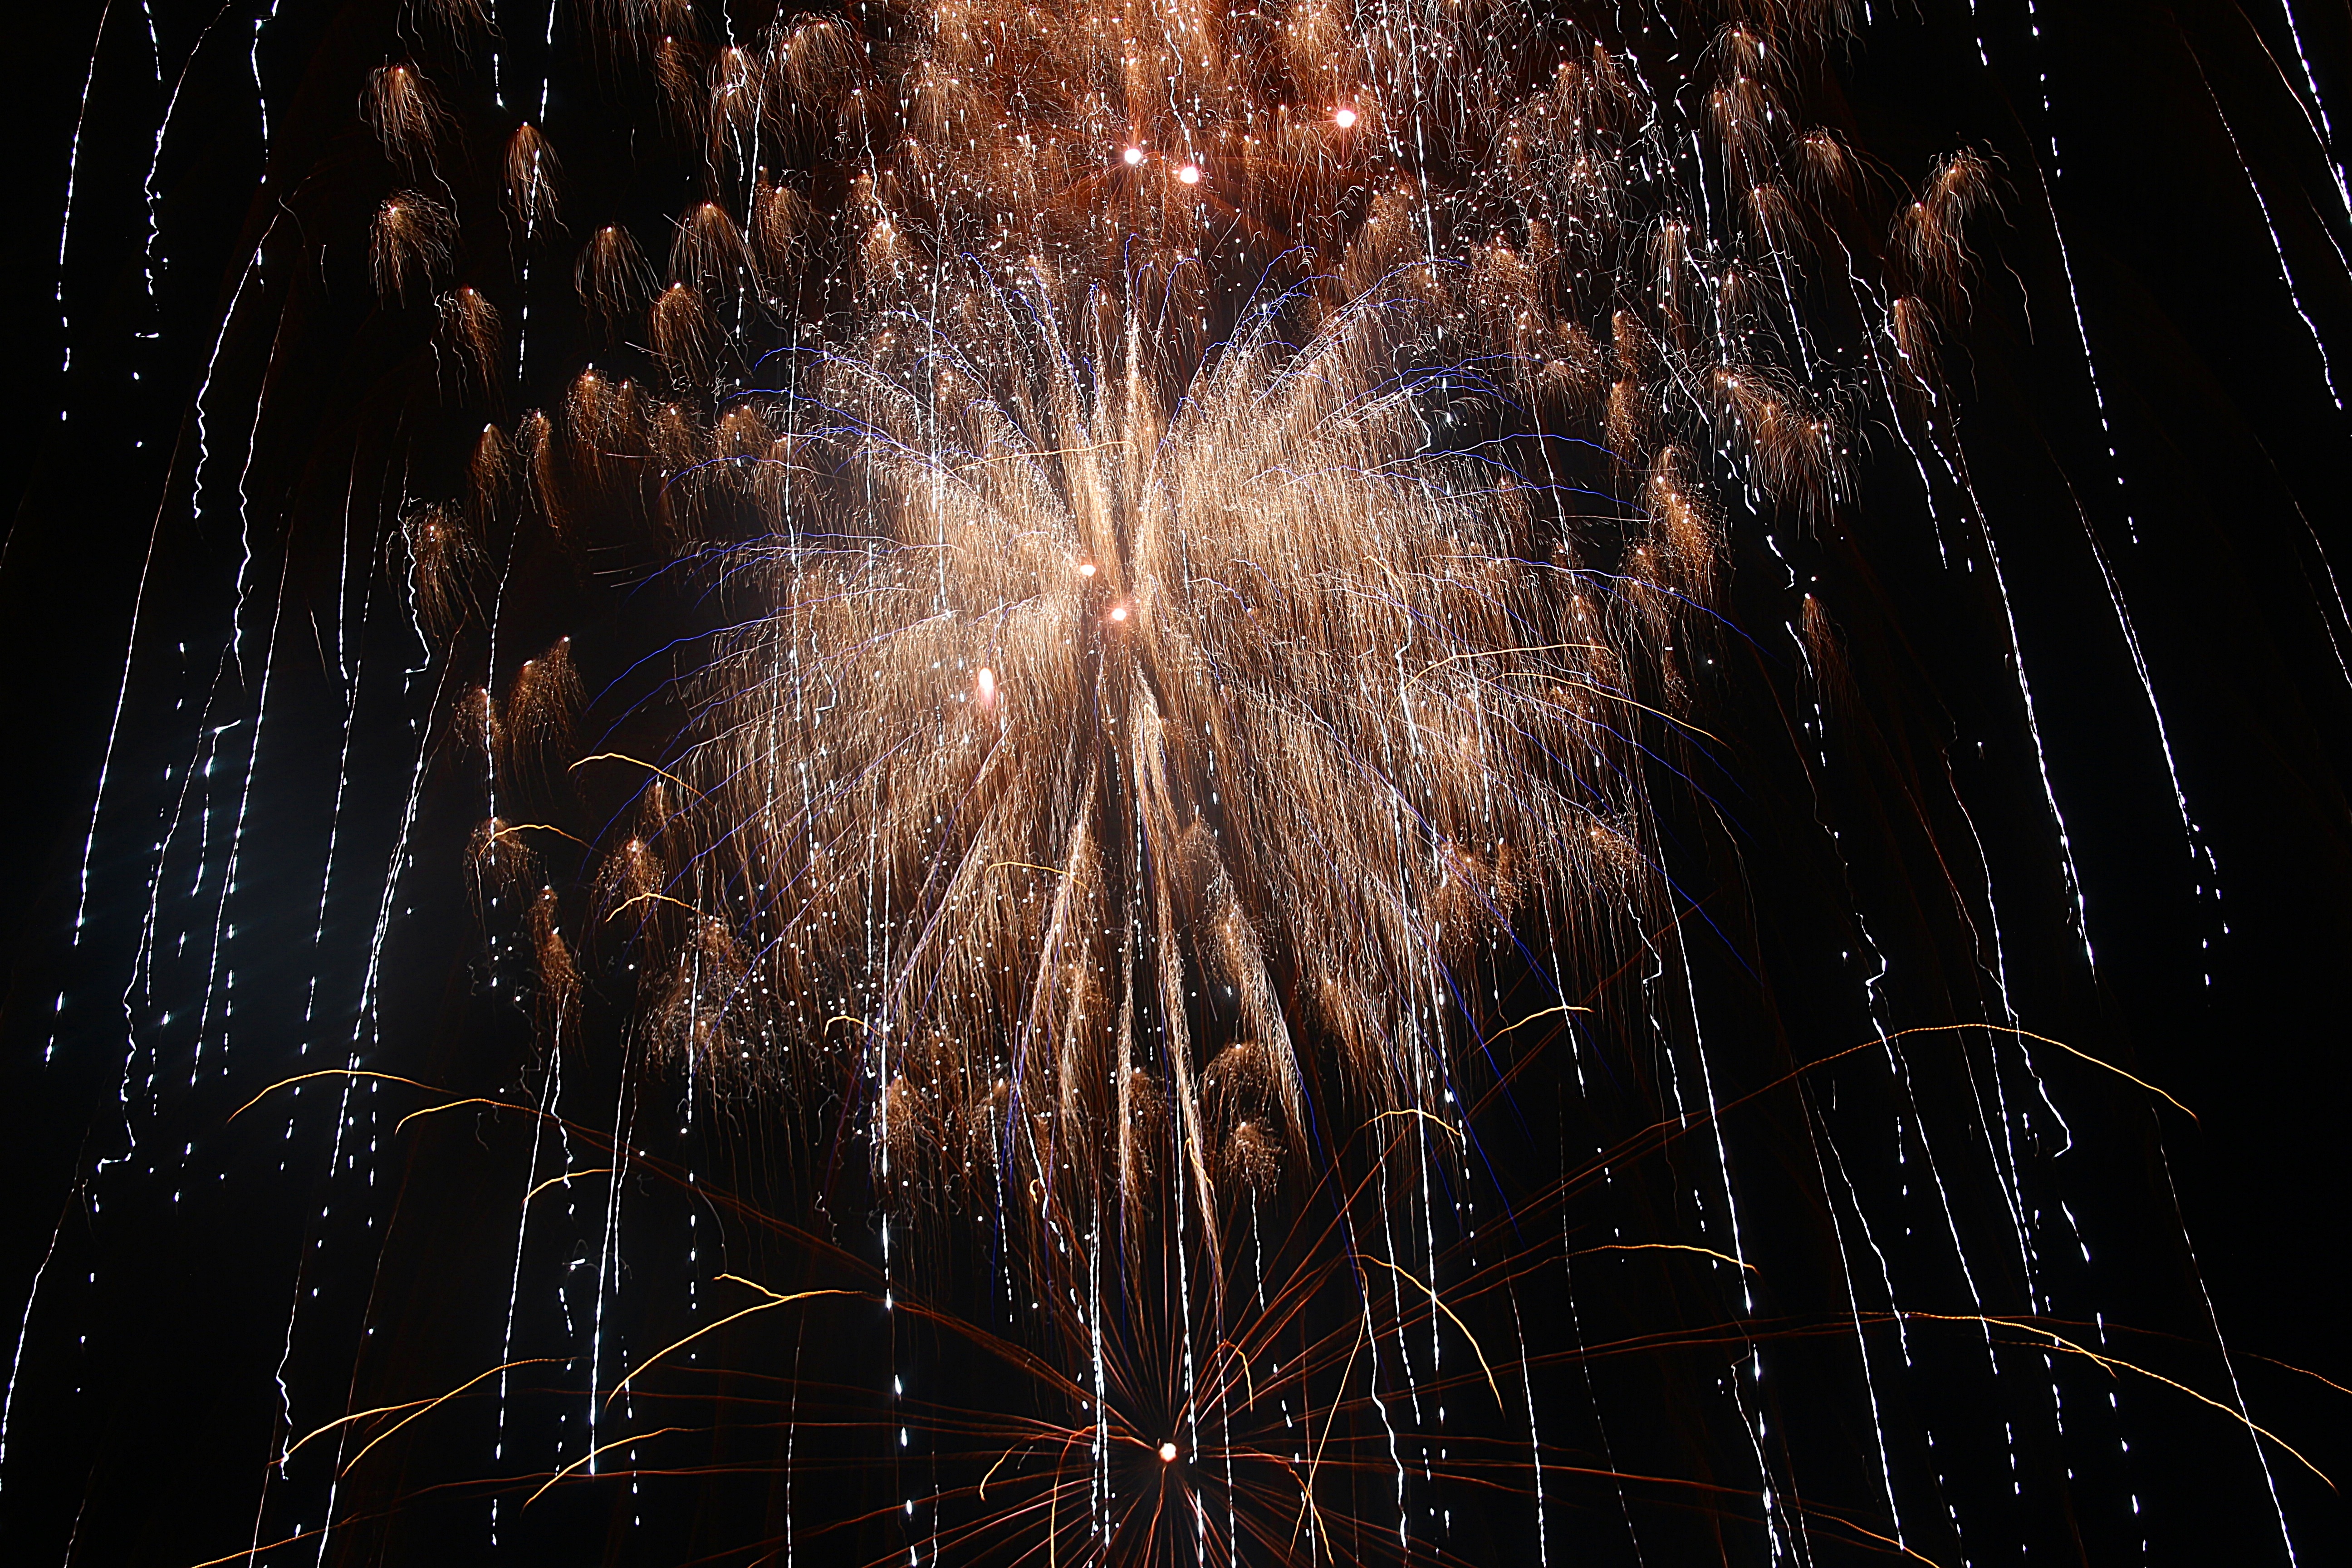
light, sky, night, smoke, recreation, color, colorful, pyrotechnics, rocket, explosion, lights, fireworks, event, midnight, new year's eve, shower of sparks, fireworks art, outdoor recreation